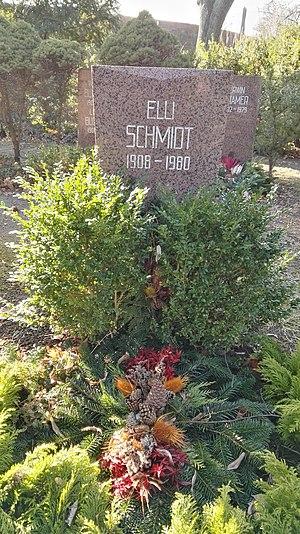
Elli Schmidt, née le 9 août 1908 à Berlin et morte le 30 juillet 1980 dans la même ville, est une femme politique est-allemande. Membre du Parti communiste d'Allemagne puis du Parti socialiste unifié d'Allemagne, elle est présidente de la Ligue démocratique des femmes d'Allemagne entre 1949 et 1953.